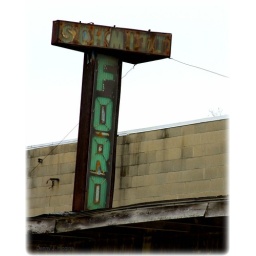
Great old rusty sign in Milledgeville, Illinois